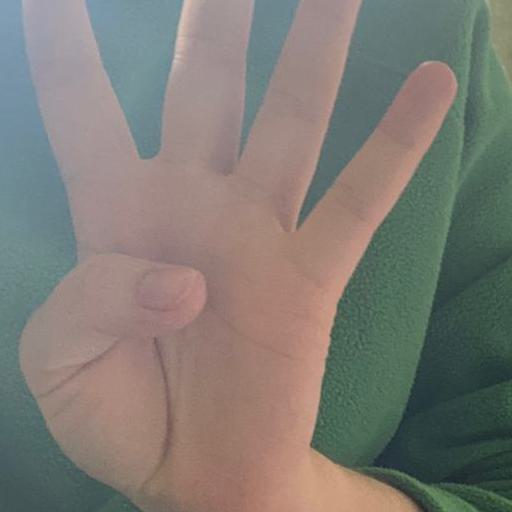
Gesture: four